Acacia hastulata

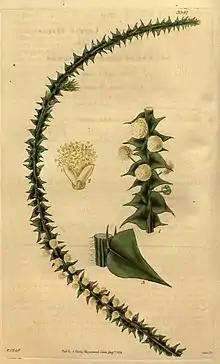
Illustration of "Acacia hastulata"

The slender, spreading and prickly shrub typically grows to a height of and usually has an intricate habit. It has long and thin red to orange brown coloured branchlets that are straight or arch downwards and are sparsely to moderately covered with soft long hairs and have setaceous to narrowly triangular stipules with a length of . Like most species of "Acacia" it has phyllodes rather than true leaves. The crowded, patent and evergreen phyllodes have a narrow triangular shape resembling a spearhead and taper to a sharp point. The pungent and slender phyllodes are in length and have a width of . They are glabrous and rigid and have a prominent central midrib. It produces cream-yellow flowers from July to November. The simple inflorescences occur singly in the axils on glabrous stalks with a length of . The spherical flower-heads contain three to five creamy yellow coloured flowers. Following flowering red-brown striated seed pods form. The subglabrous and curved pods are terete and narrowed at both ends with a length of up to and a diameter of . The seeds inside have an oblong to slightly elliptic shape with a length of and have a terminal aril.